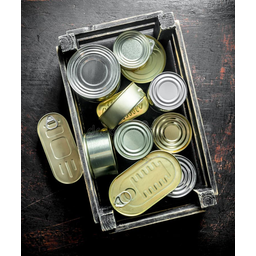
Label: metal